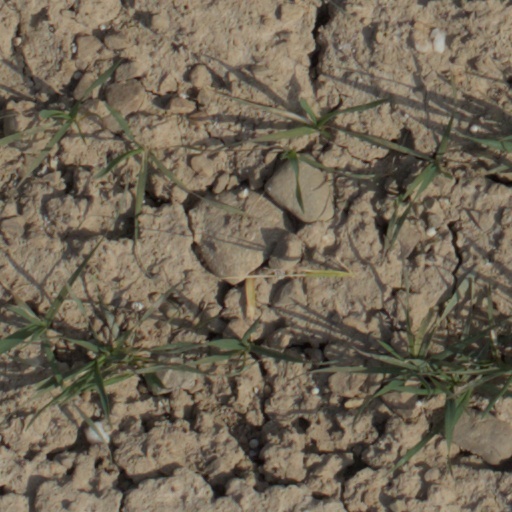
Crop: wheat